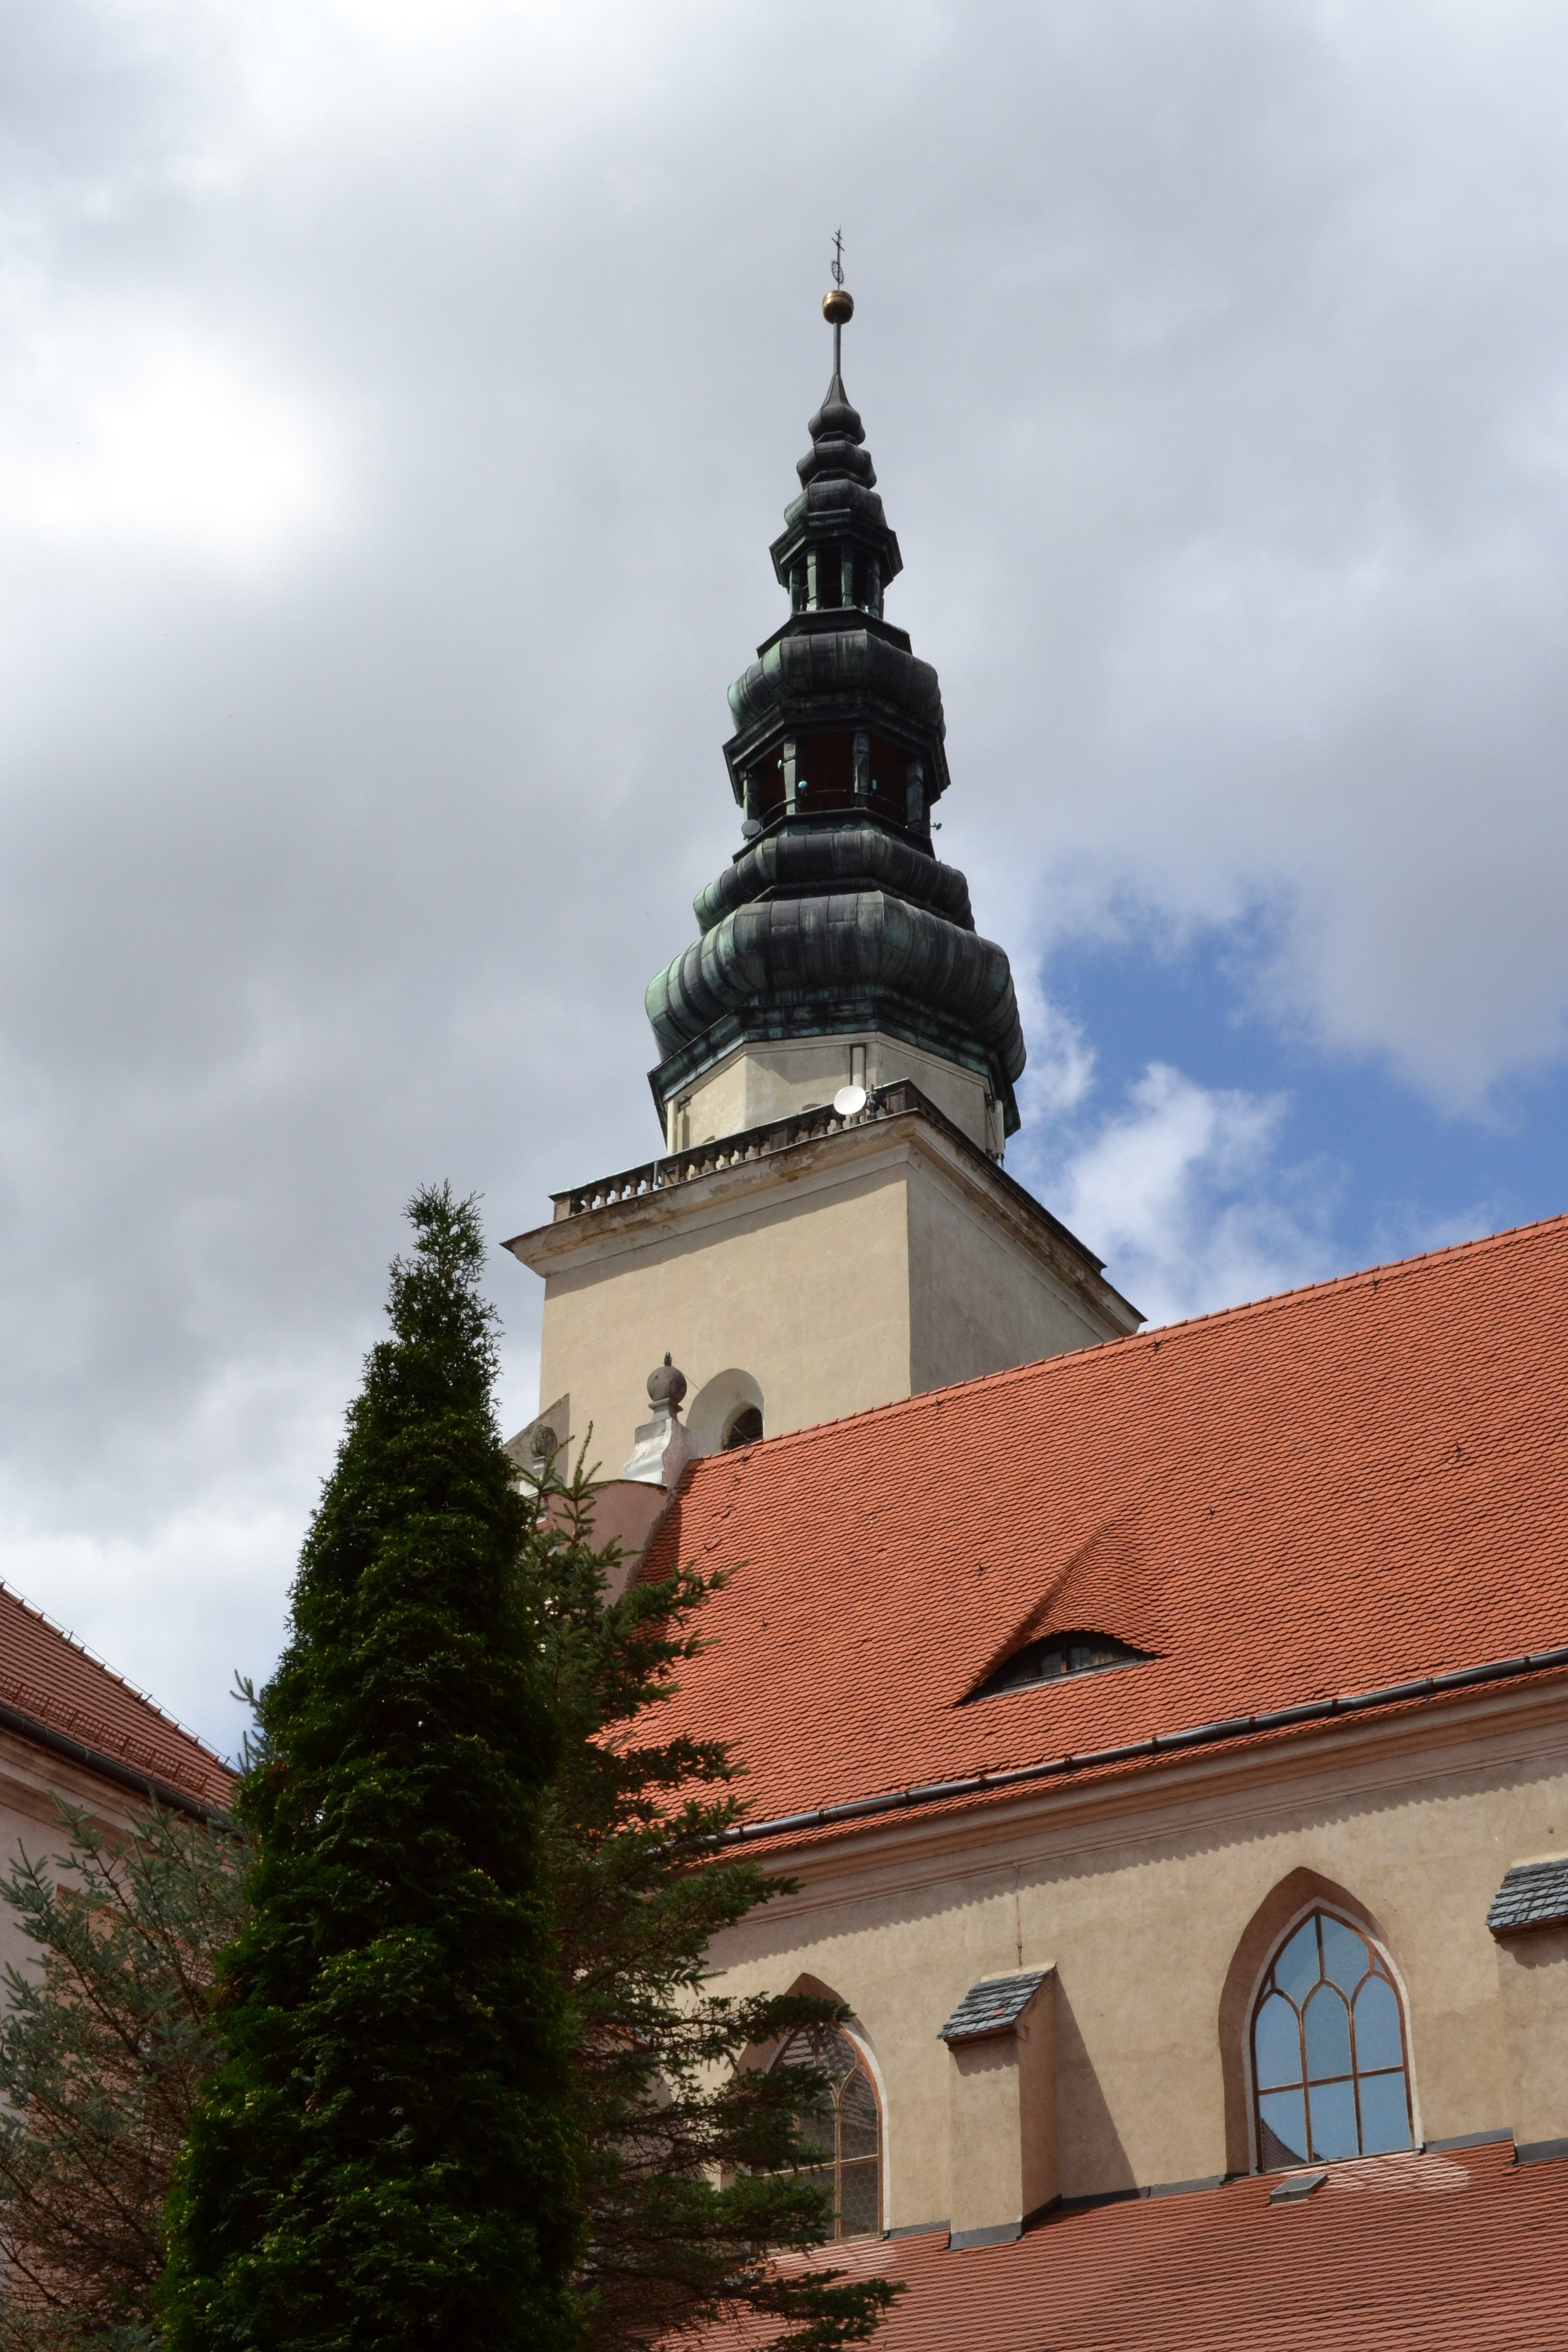
building, chateau, tower, landmark, church, place of worship, bell tower, spire, steeple, monastery, henryk w